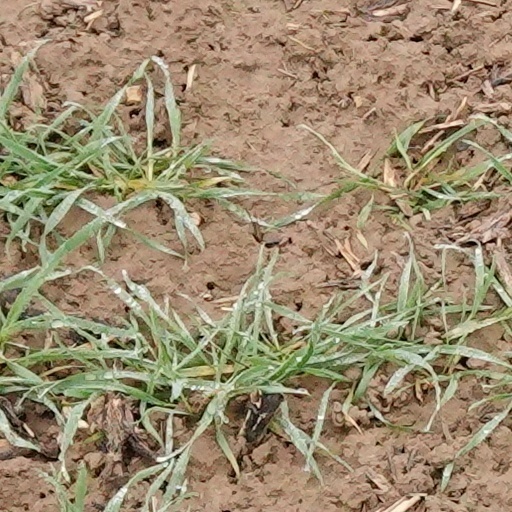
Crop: wheat